Uncle Dave Macon

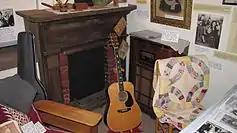
Uncle Dave Macon display at the Museum of Appalachia

Although Macon had long performed as an amateur and was well known for his showmanship, his first professional performance was in 1921 at a school in Morrison, Tennessee, during a Methodist church benefit. In 1923, during a performance for the Shriners in Nashville, Macon was seen by Marcus Loew of Loews Theatres, who offered him fifteen dollars if he would perform at a theater in Alabama. Macon accepted and went to Alabama. After the show he was approached by the manager of Loews Theatres in Birmingham, who wanted to hire him to perform there. Macon's salary was several hundred dollars a week. This led to offers from other theaters in the Loew's Vaudeville circuit. At age fifty, Macon found himself a successful entertainer. A rival vaudeville circuit, the Keith-Albee-Orpheum Corporation, tried to hire him away from the Loew's circuit, but he refused.